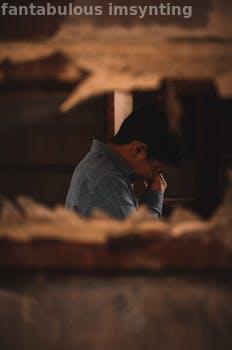
Label: Watermark